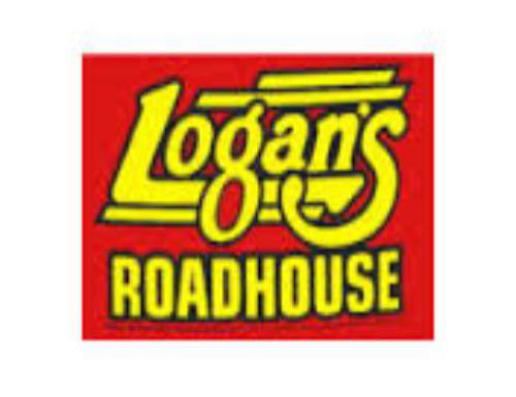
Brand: logan's roadhouse
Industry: Food